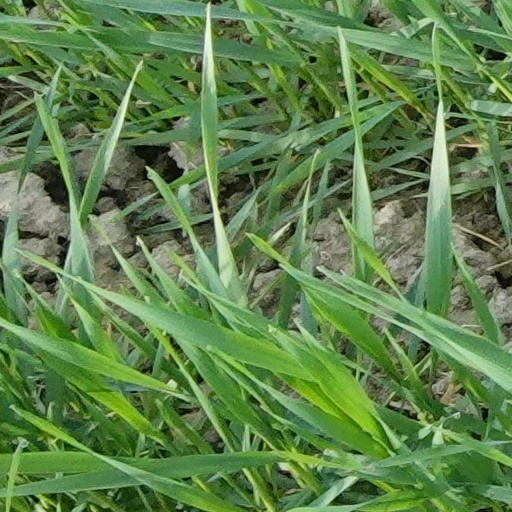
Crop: wheat